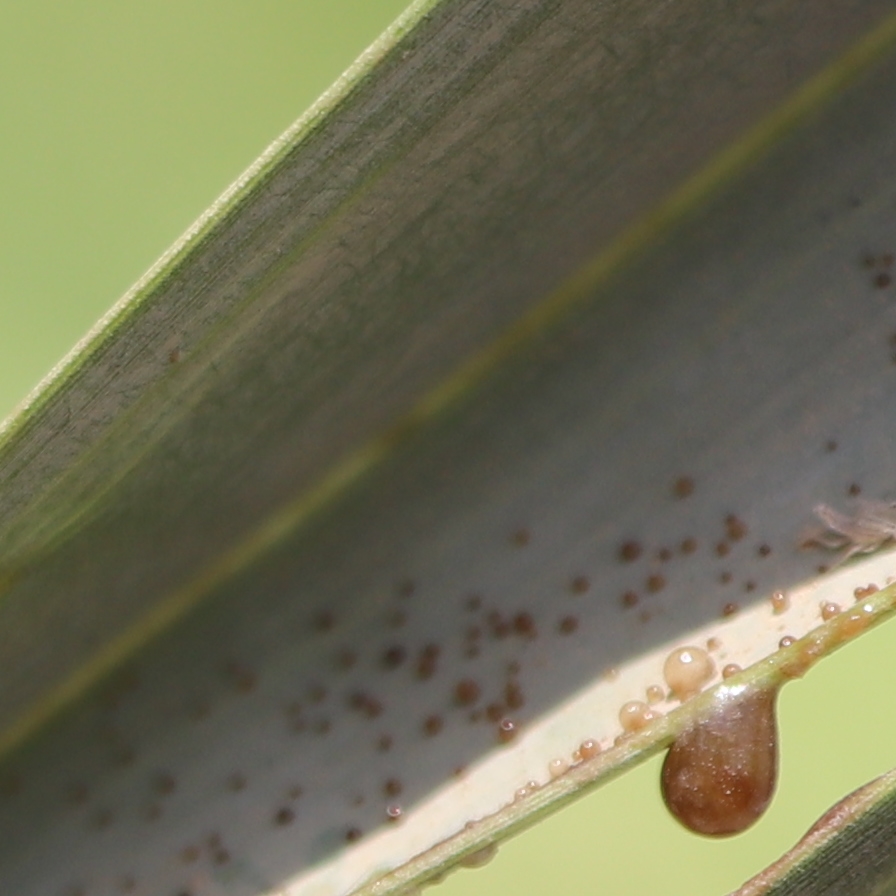
Label: Honey